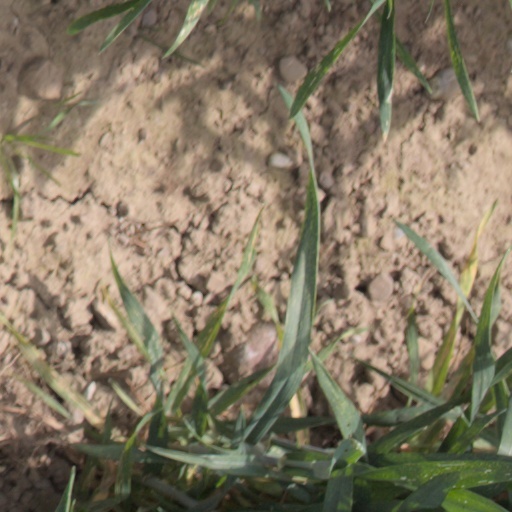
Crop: wheat